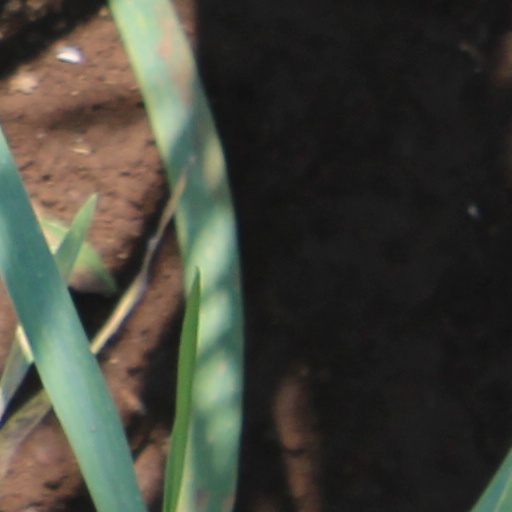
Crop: wheat